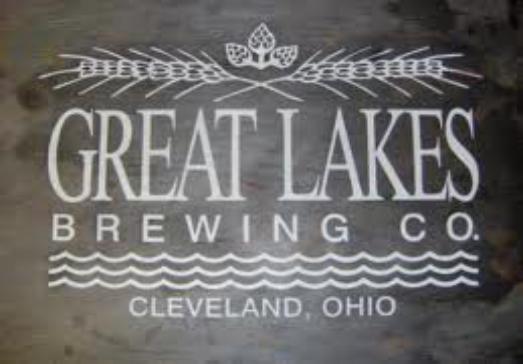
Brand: great lakes
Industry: Food